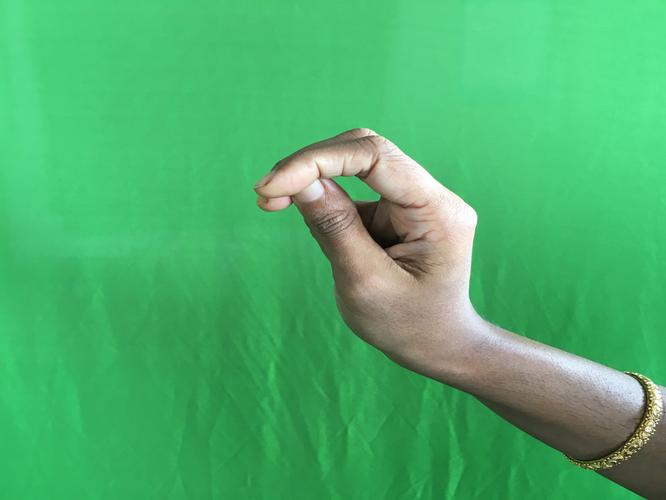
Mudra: Katakamukha_2
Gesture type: single_hand